Perseverance (rover)

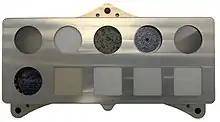
SHERLOC's calibration target aboard the "Perseverance" Mars rover with Mars Meteorite in the center of the top row

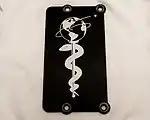
Tribute to Healthcare Workers plate seen before being attached to the rover.

In support of the NASA-ESA Mars Sample Return, rock, regolith (Martian soil), and atmosphere samples are being cached by "Perseverance". As of July 2025, 33 out of 43 sample tubes have been filled, including 8 igneous rock samples, 13 sedimentary rock sample tubes, 3 Igneous/Impactite rock sample tubes, a Serpentinite rock sample tube, a Silica-cemented carbonate rock sample tube, two regolith sample tubes, an atmosphere sample tube, and three witness tubes. Before launch, 5 of the 43 tubes were designated "witness tubes" and filled with materials that would capture particulates in the ambient environment of Mars. Out of 43 tubes, 3 witness sample tubes will not be returned to Earth and will remain on rover as the sample canister will only have 30 tube slots. Further, 10 of the 43 tubes are left as backups at the Three Forks Sample Depot.